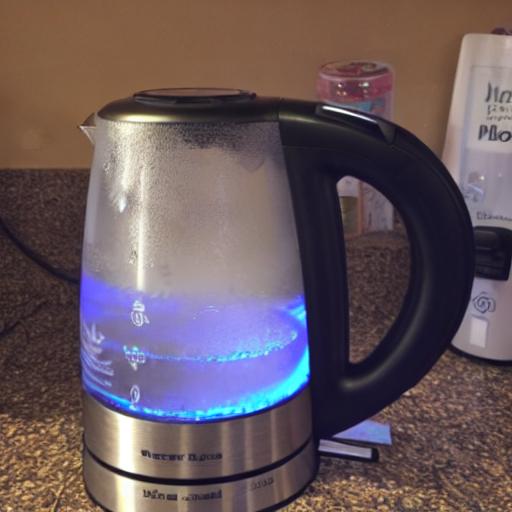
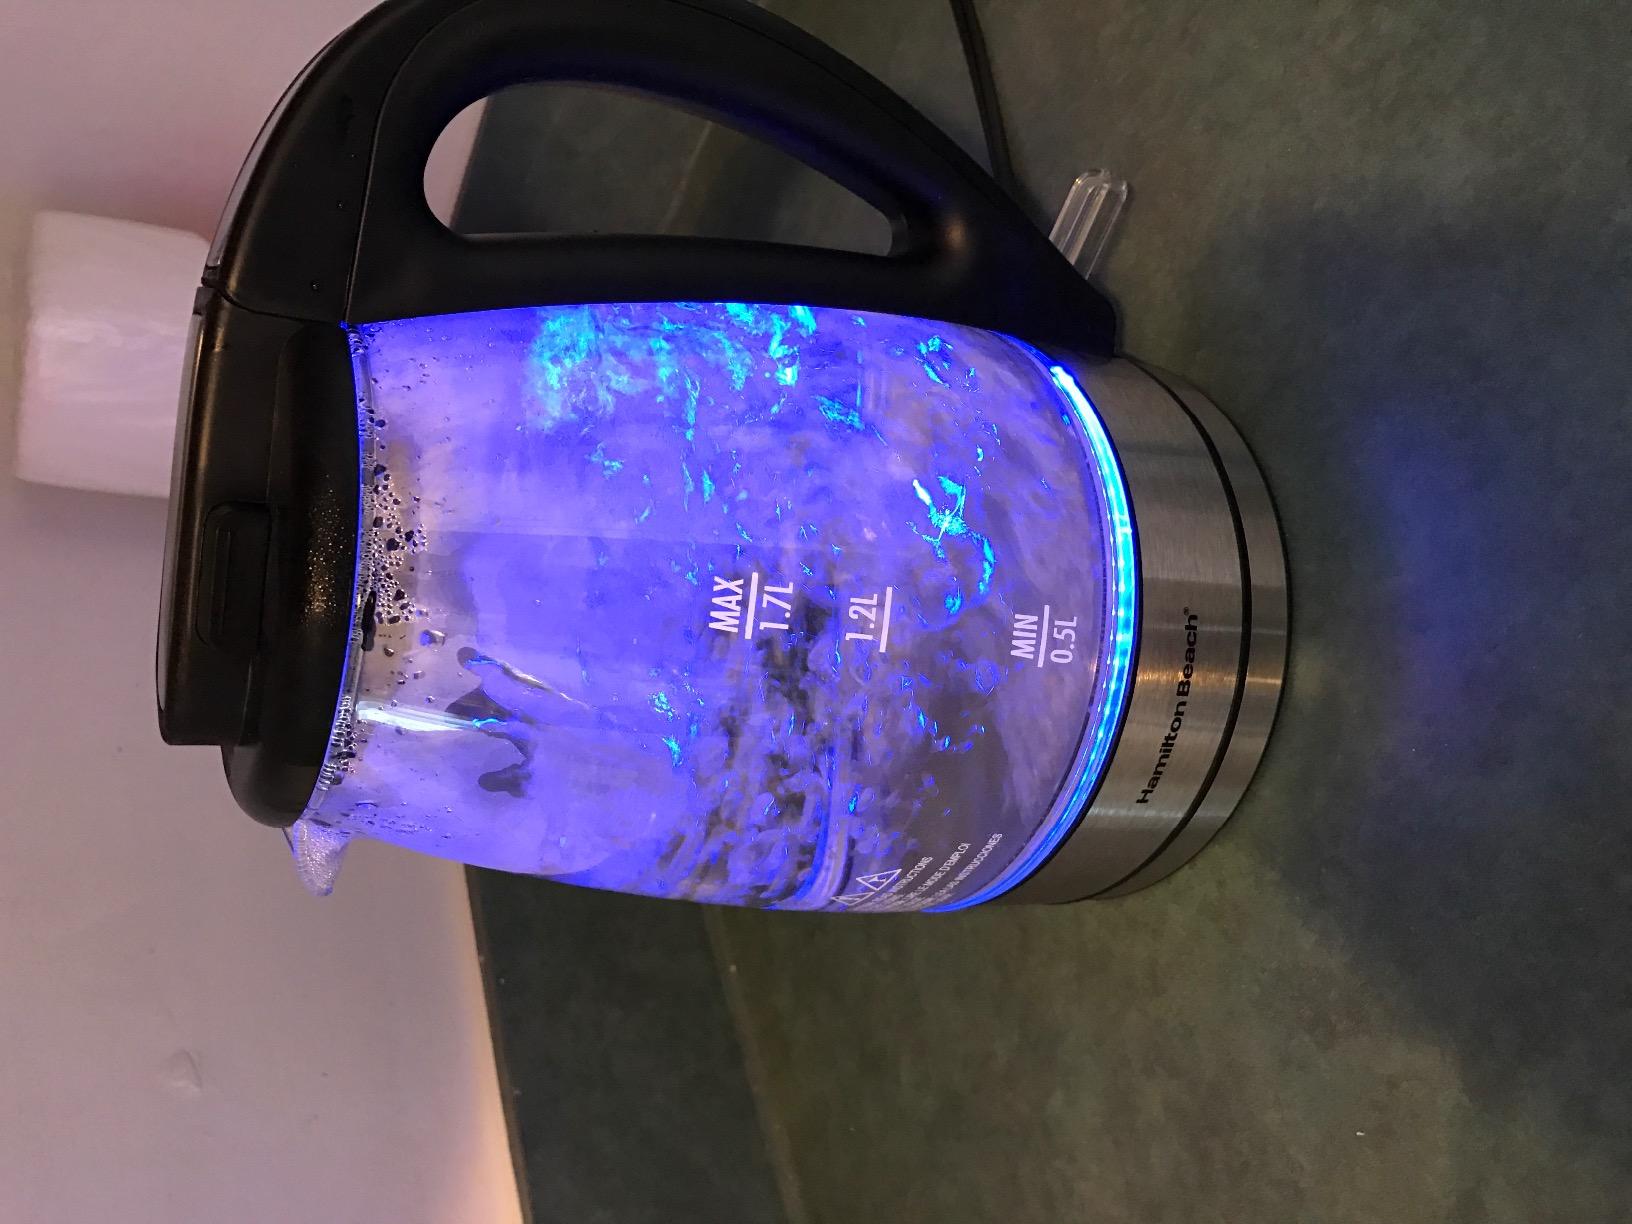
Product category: items_kettle
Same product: no